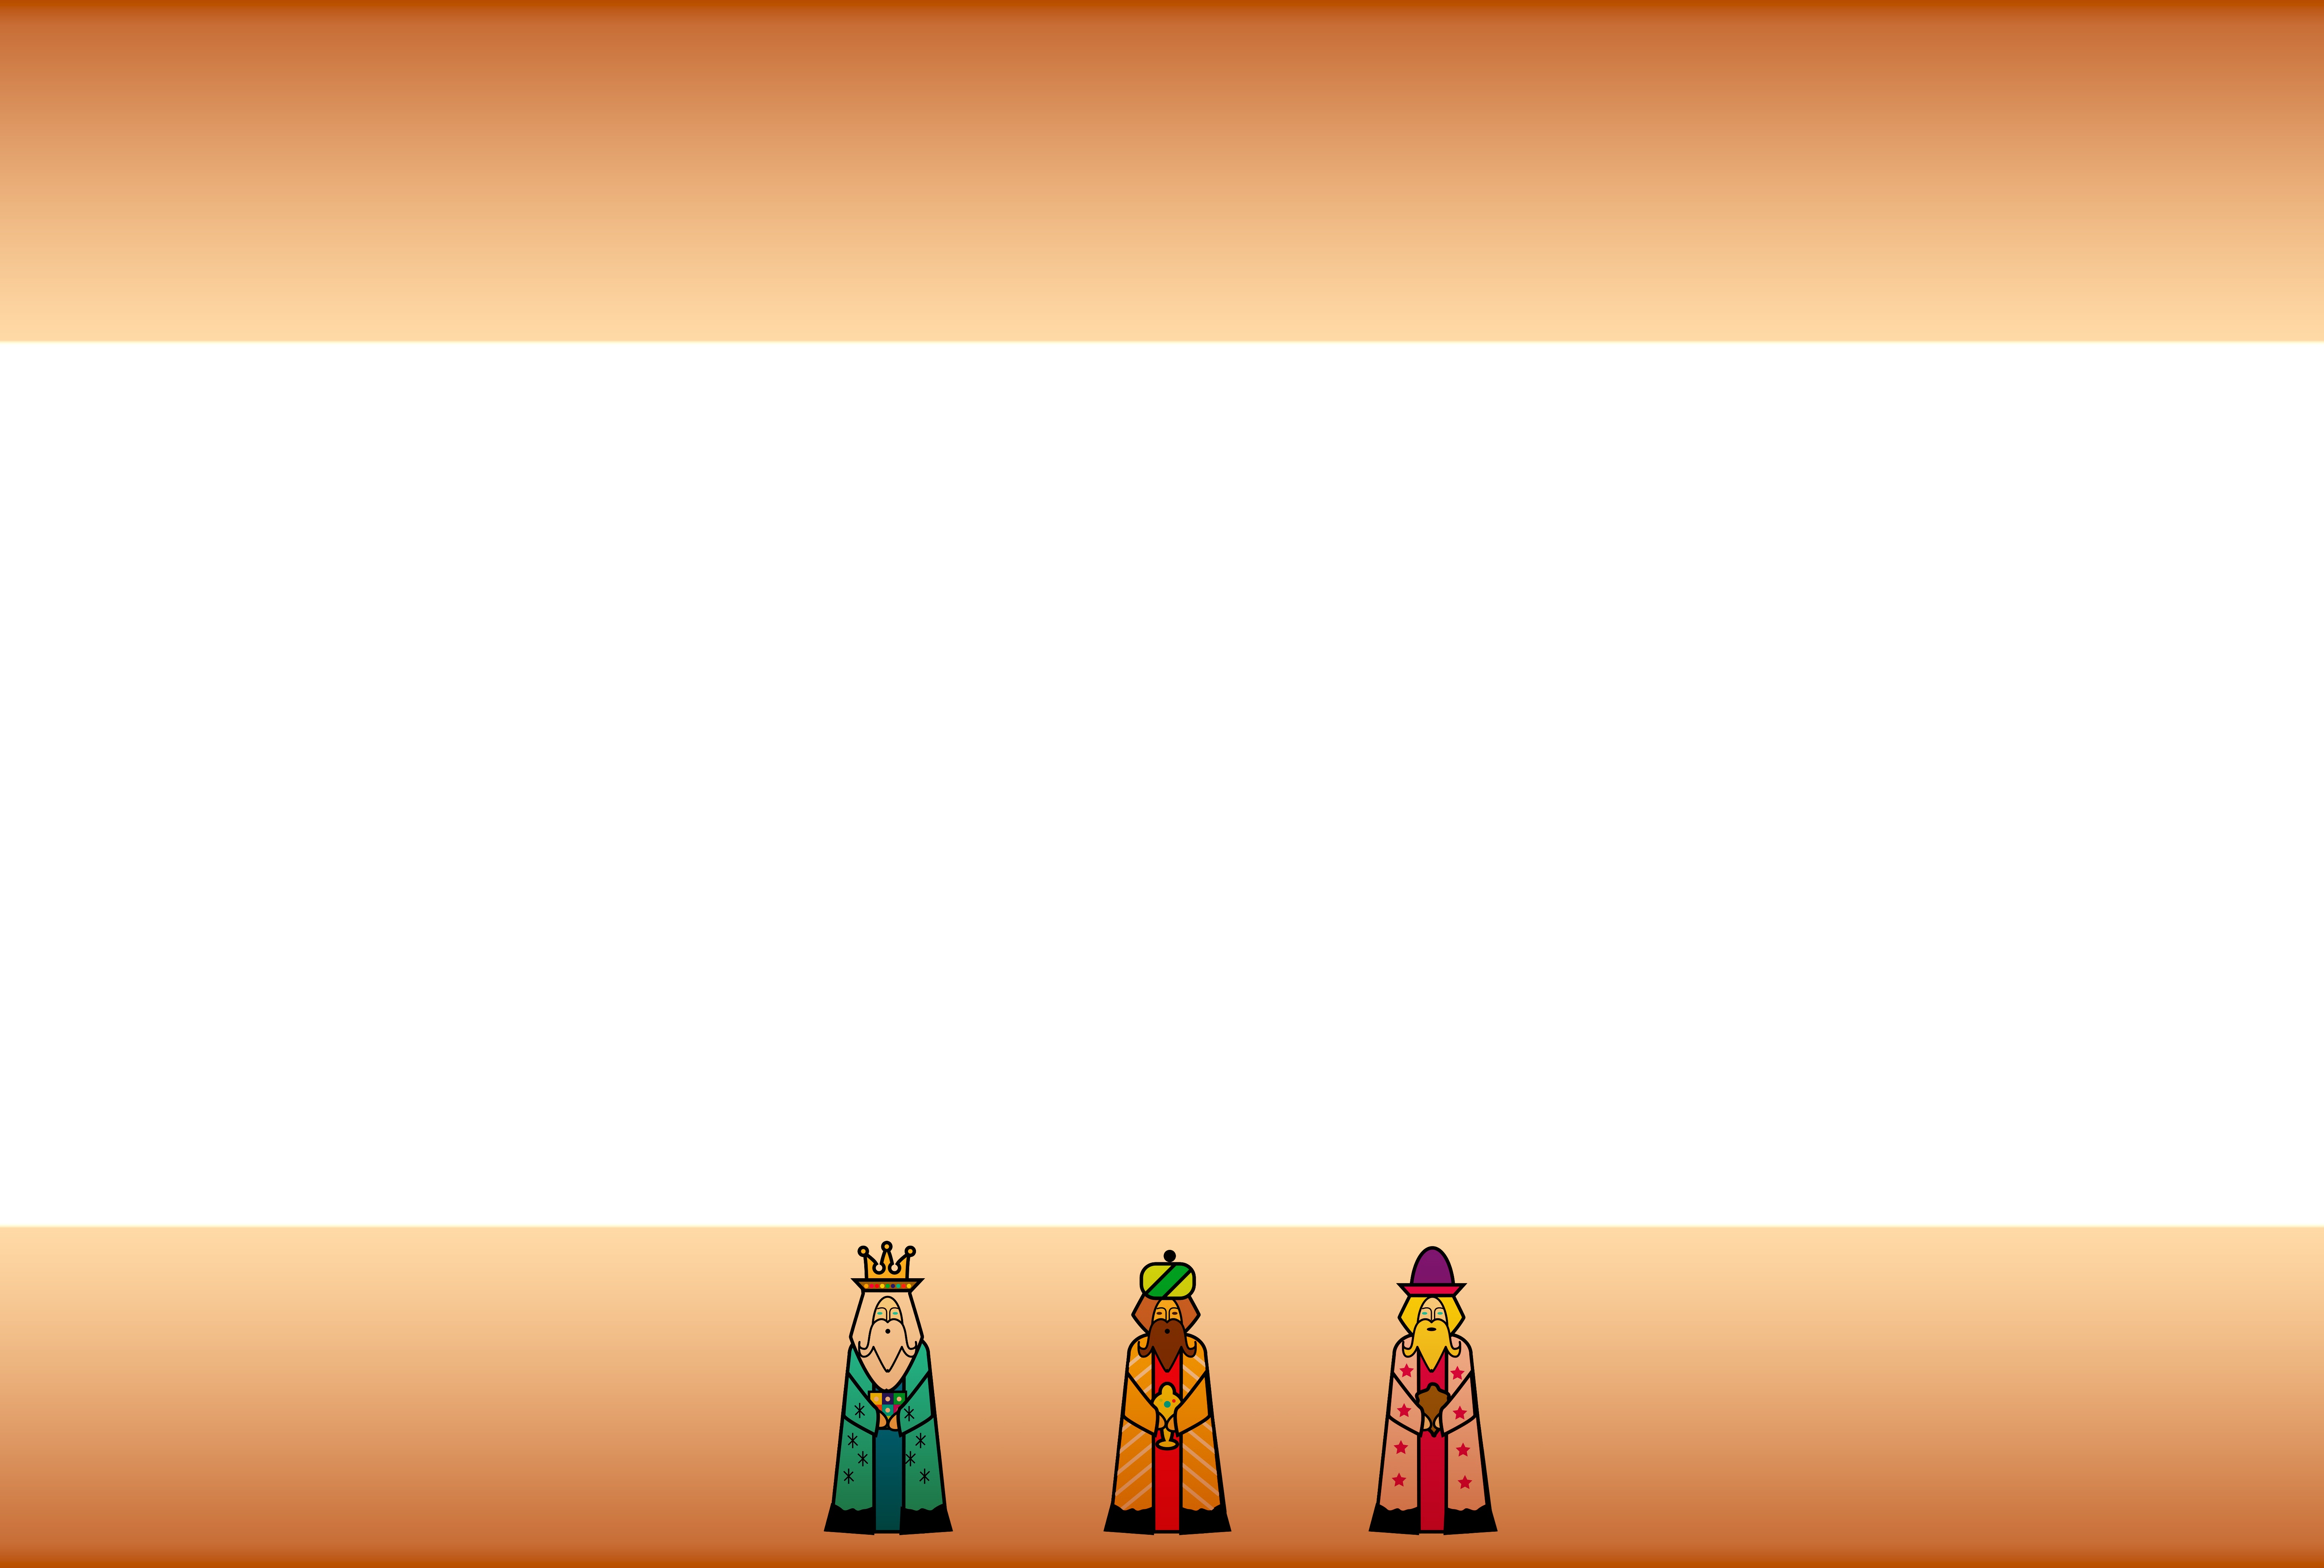
line, map, brand, font, background, text, shape, greeting card, presentation, screenshot, text freedom, copy space, three kings